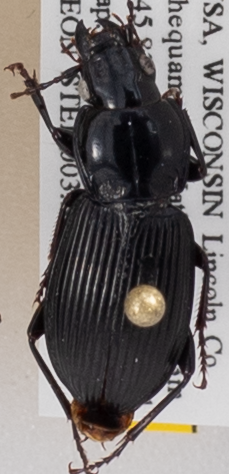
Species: Pterostichus novus
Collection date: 2018-07-10
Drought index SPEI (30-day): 0.71
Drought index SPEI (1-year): -0.24
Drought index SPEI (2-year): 1.642